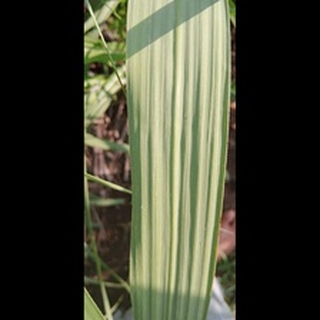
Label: healthy_sugarcane